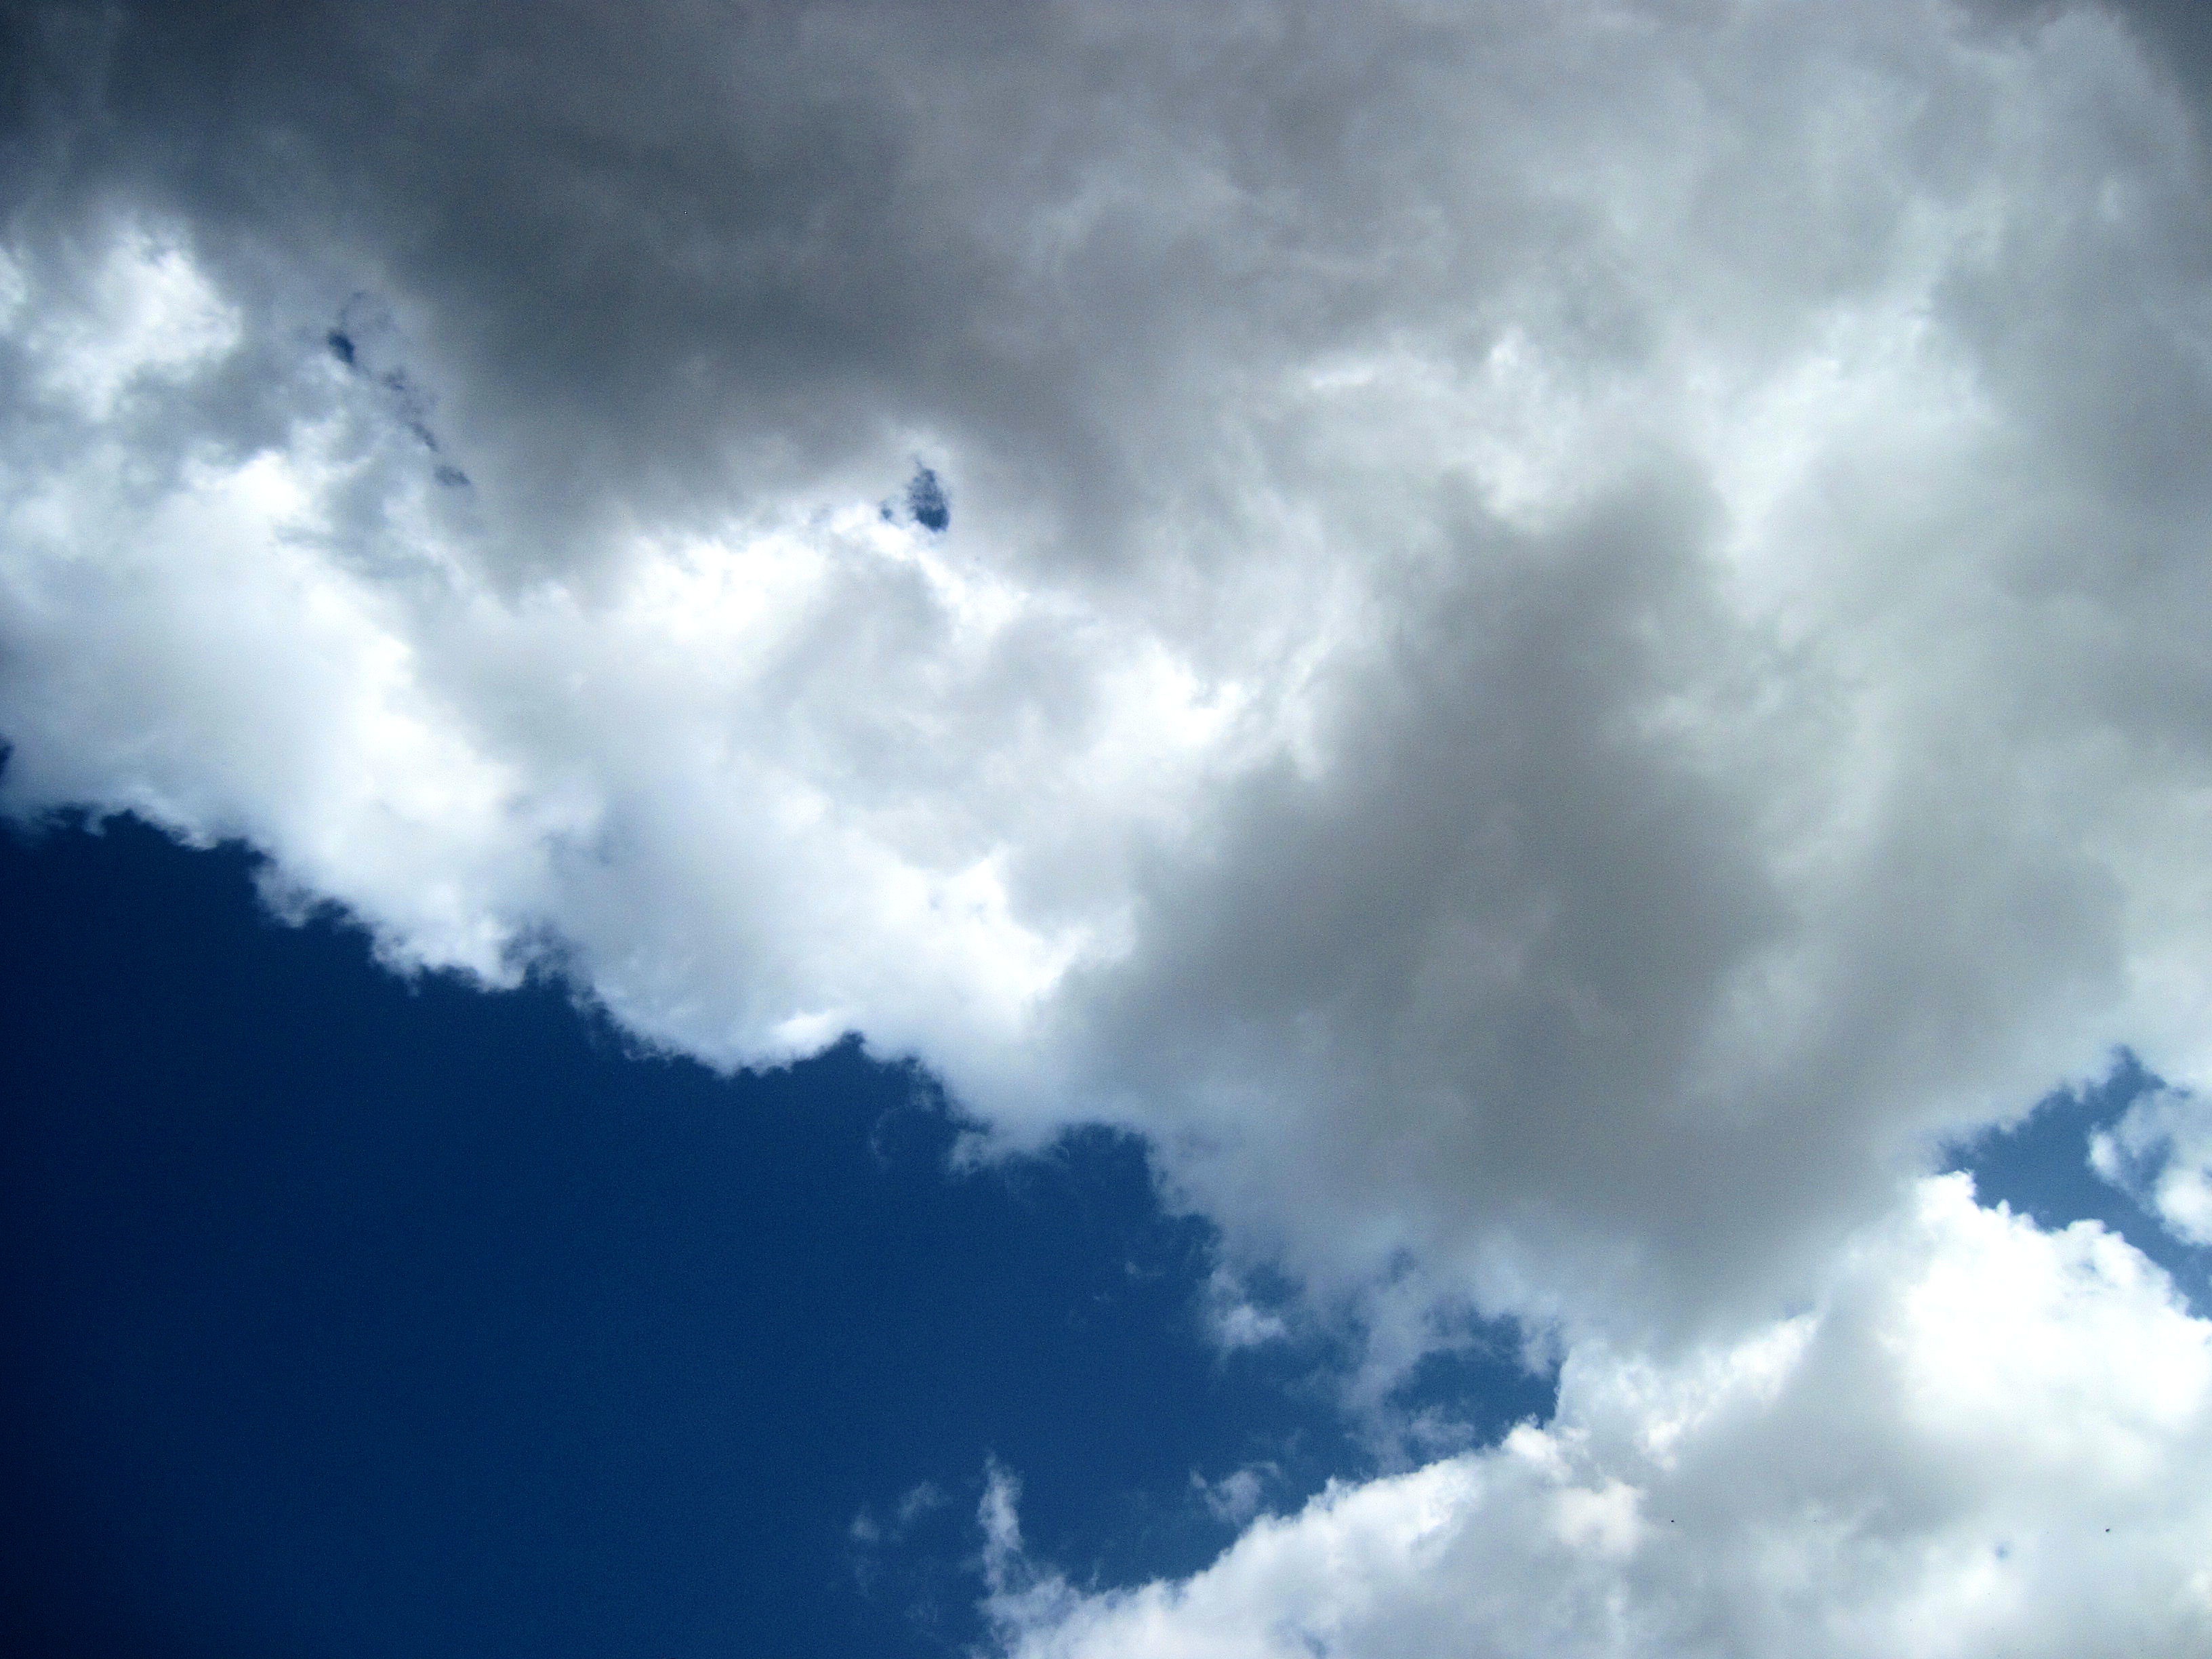
cloud, sky, sunlight, atmosphere, daytime, weather, cumulus, meteorological phenomenon, atmosphere of earth